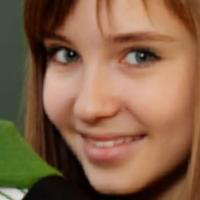
Age group: age 11-20